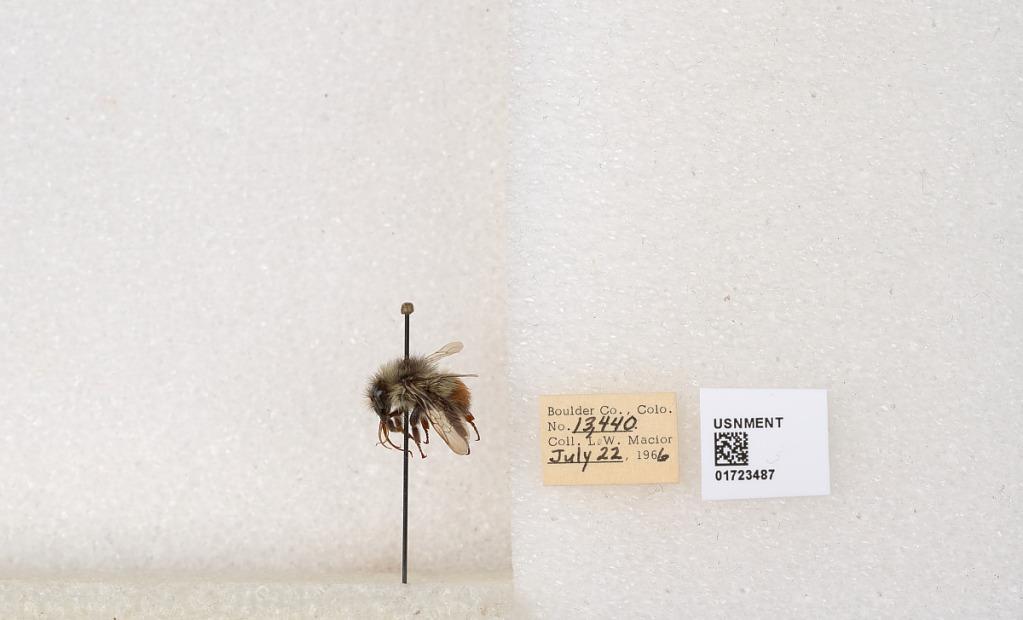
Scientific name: Bombus flavifrons Cresson
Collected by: L. Macior
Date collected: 1966-7-22
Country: United States
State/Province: Colorado
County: Boulder
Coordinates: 40.0925, -105.358